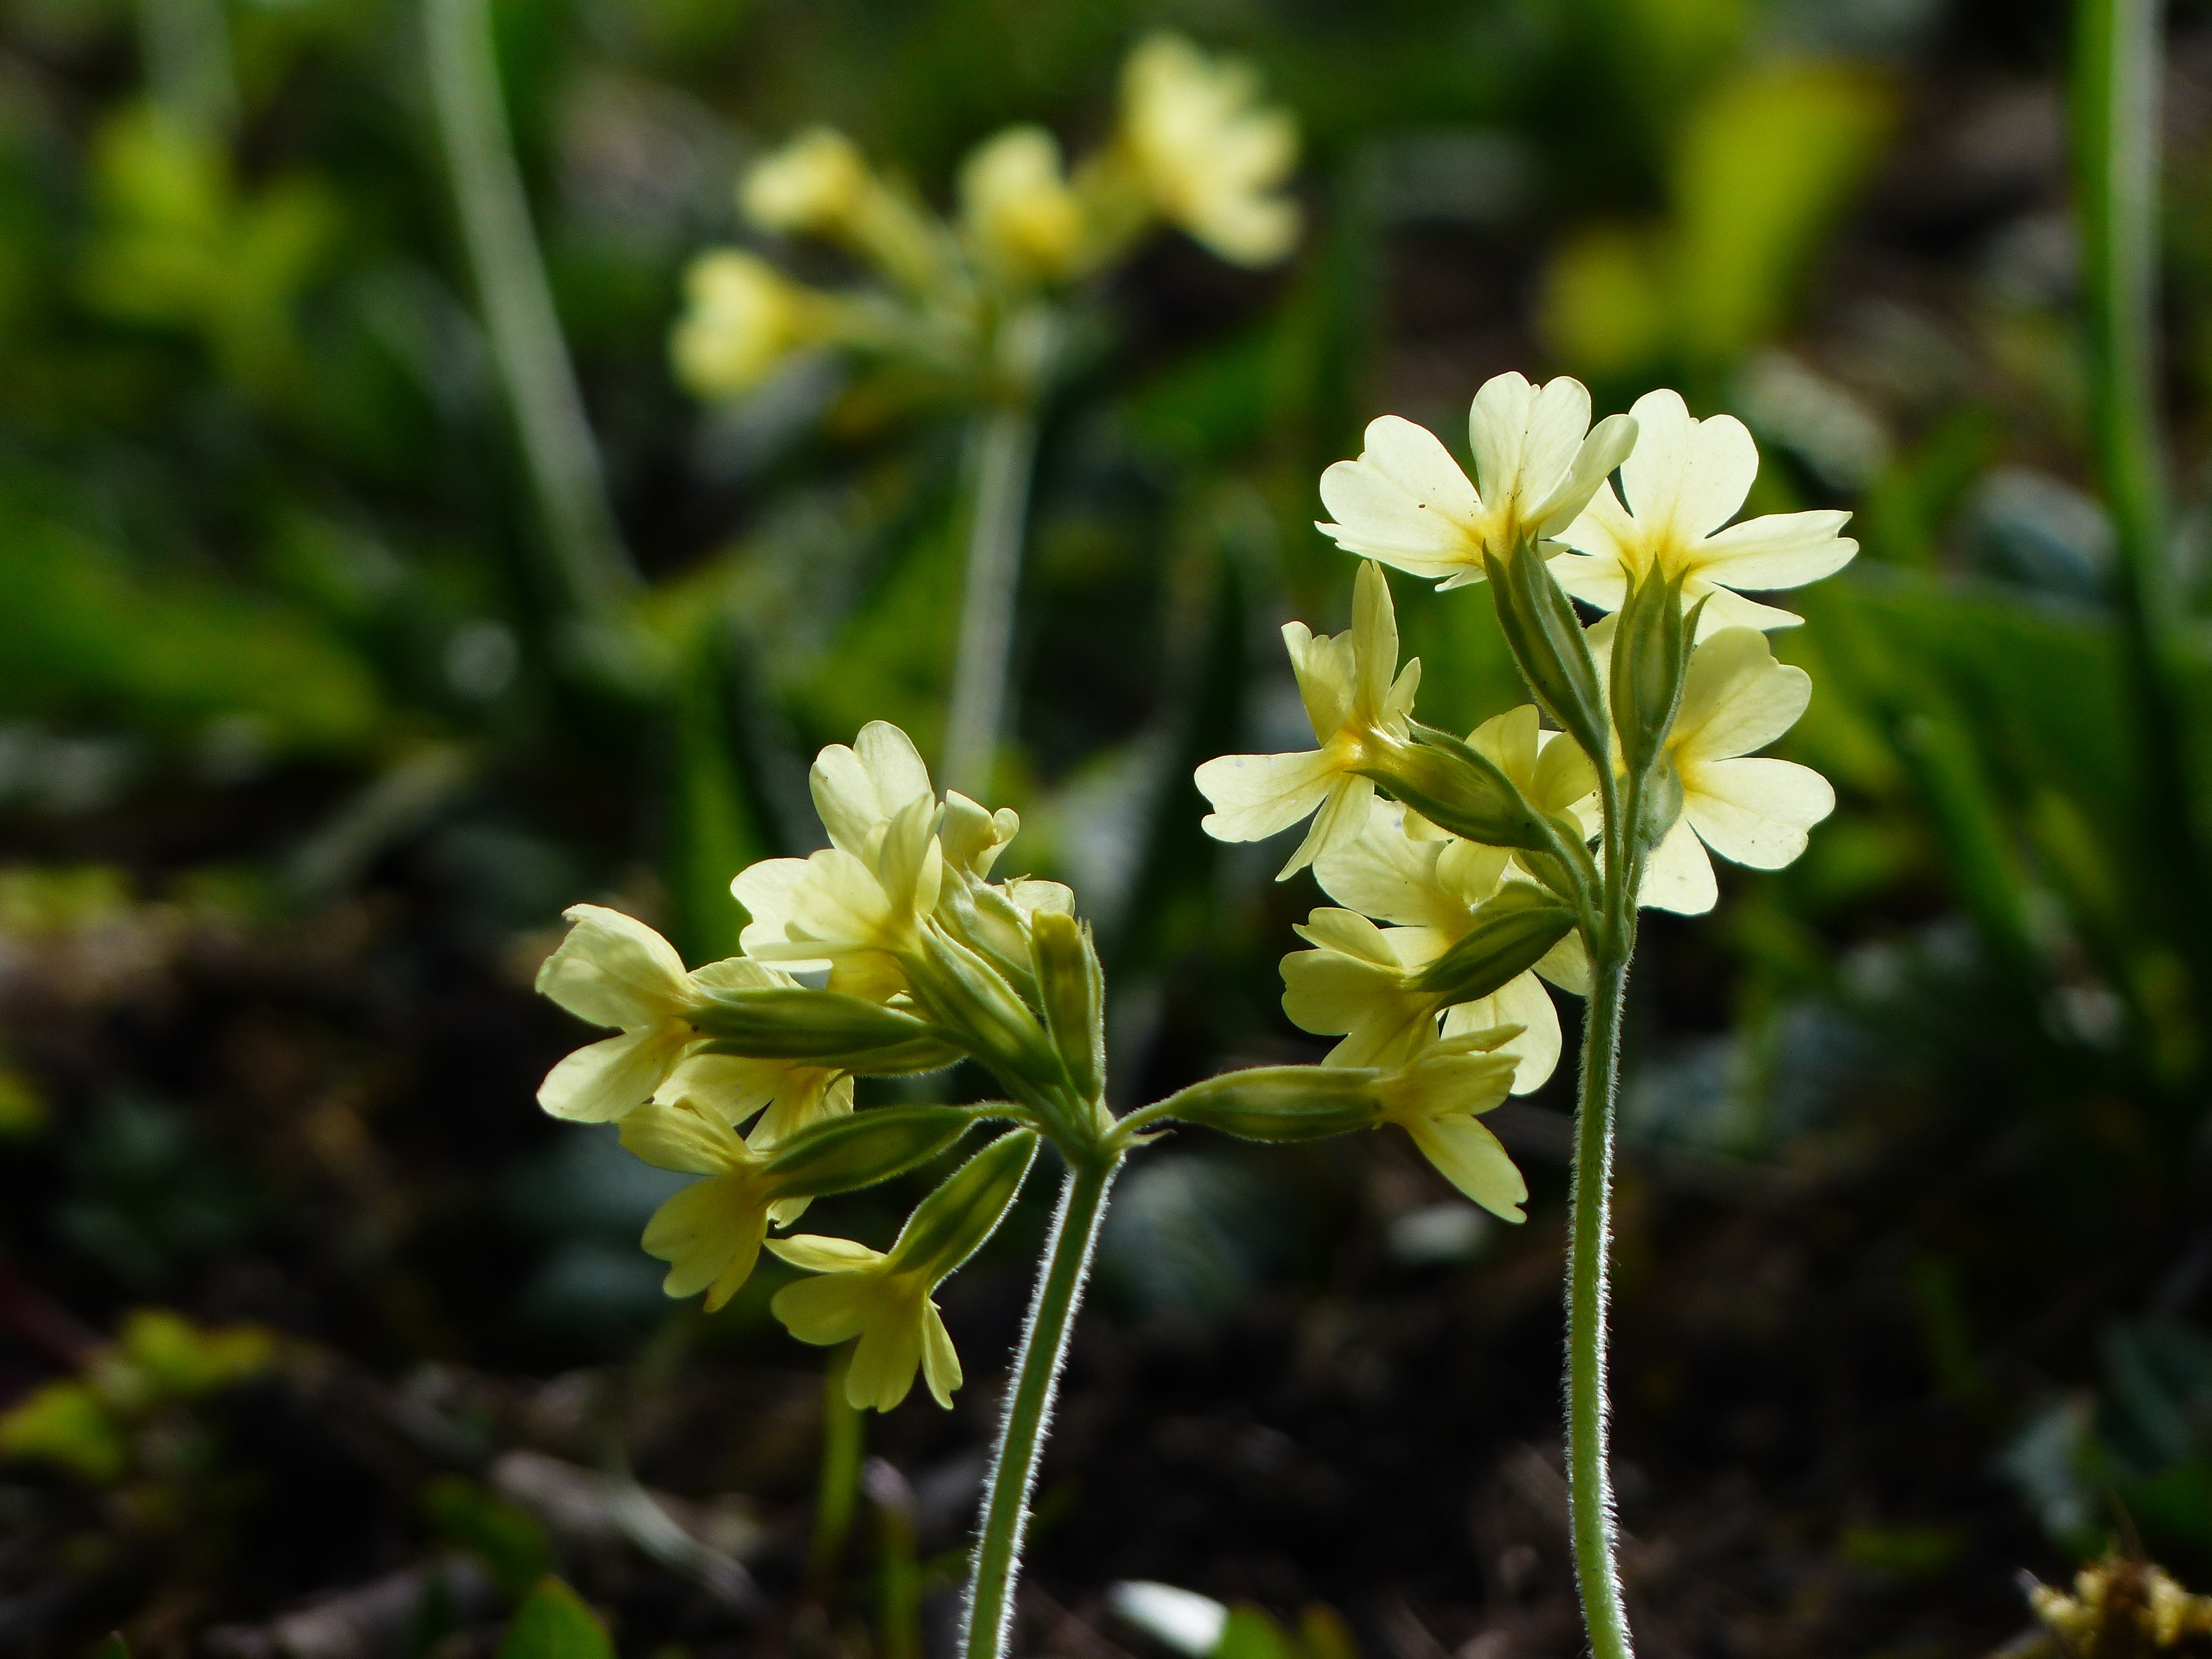
blossom, plant, flower, food, herb, produce, vegetable, crop, botany, yellow, flora, wildflower, flowers, shrub, rue, brassica, primula, cowslip, bright yellow, flowering plant, primroses, subshrub, forest primrose, land plant, common rue, high primrose, primula elatior